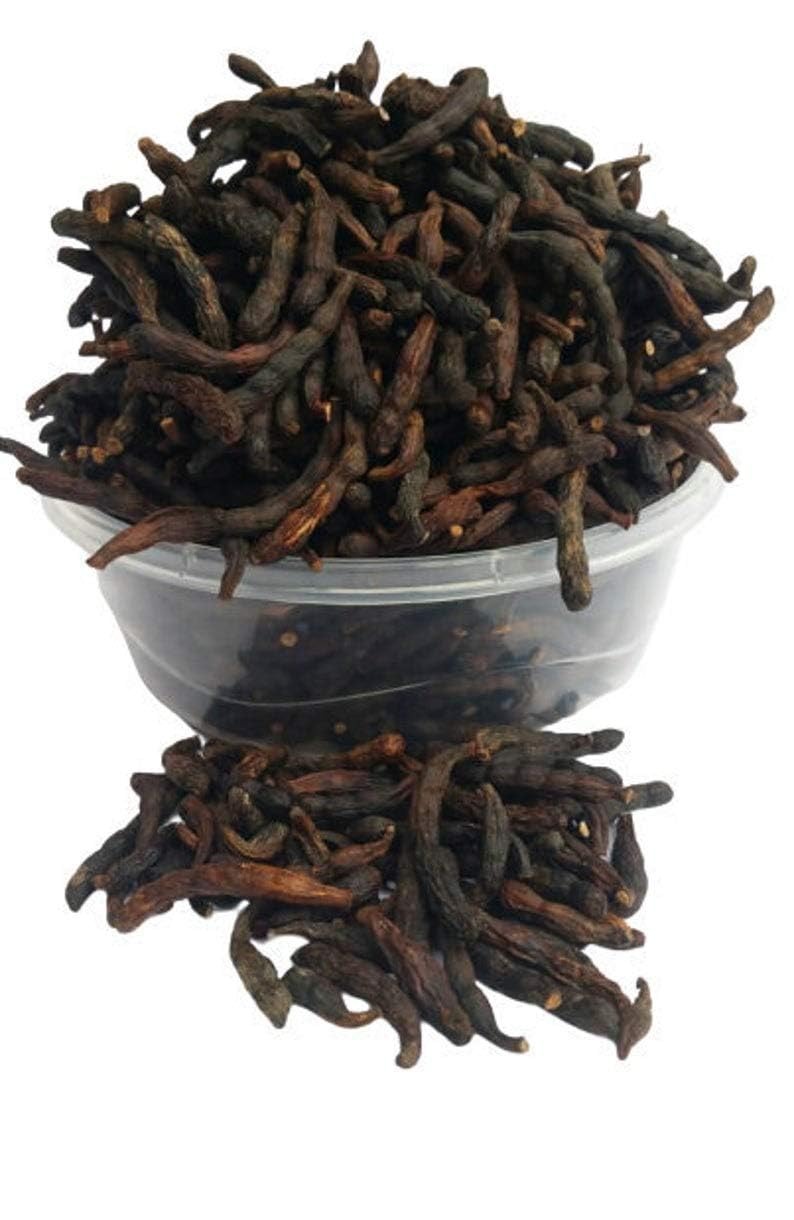
Item Name: Lounik Grains of Selim- Uda/African Black Pepper/Peppercorn/ - 100grams Flavoured Pepper/Aromatic Pepper
Bullet Point 1: Versatile Spice: Grains of Selim, also known as Hwentia, Ethiopian Pepper, African pepper, and Uda Pepper, are used as a spice like black pepper. Our high-quality has a musky flavor that adds an aromatic note to stews, soups, fish, meat, and more.
Bullet Point 2: Easy To Use: Simply crush the pods and add them whole to your soups or stews, then remove them before serving. It can also be added to other seasonings or spices to enhance the flavor of your favorite dishes.
Bullet Point 3: Stores Easily: Store the Grains of Selim in a cool, dry place to ensure their freshness and longevity
Bullet Point 4: Medicinal Properties: Our African black pepper are also known for their medicinal properties and have been used traditionally for several health issues, making them a valuable addition to your kitchen pantry.
Bullet Point 5: Aromatic Note: The hull of the fruit (pod) gives an aromatic note with a taste described as a blend of cubeb pepper and nutmeg with overtones of resin, adding depth and complexity to your dishes.
Product Description: Introducing our super fresh Grains of Selim, also known as Hwentia, Ethiopian Pepper, African negro pepper, and Uda Pepper, adds an aromatic note to stews, soups, fish, meat, and more. Usage: Simply crush the pods and add them whole to your soups or stews, or use them to enhance the flavor of your favorite dishes. Storage: Store negro pepper in a cool, dry place to ensure freshness and longevity.
Value: 3.5274
Unit: Ounce

Price: 18.99